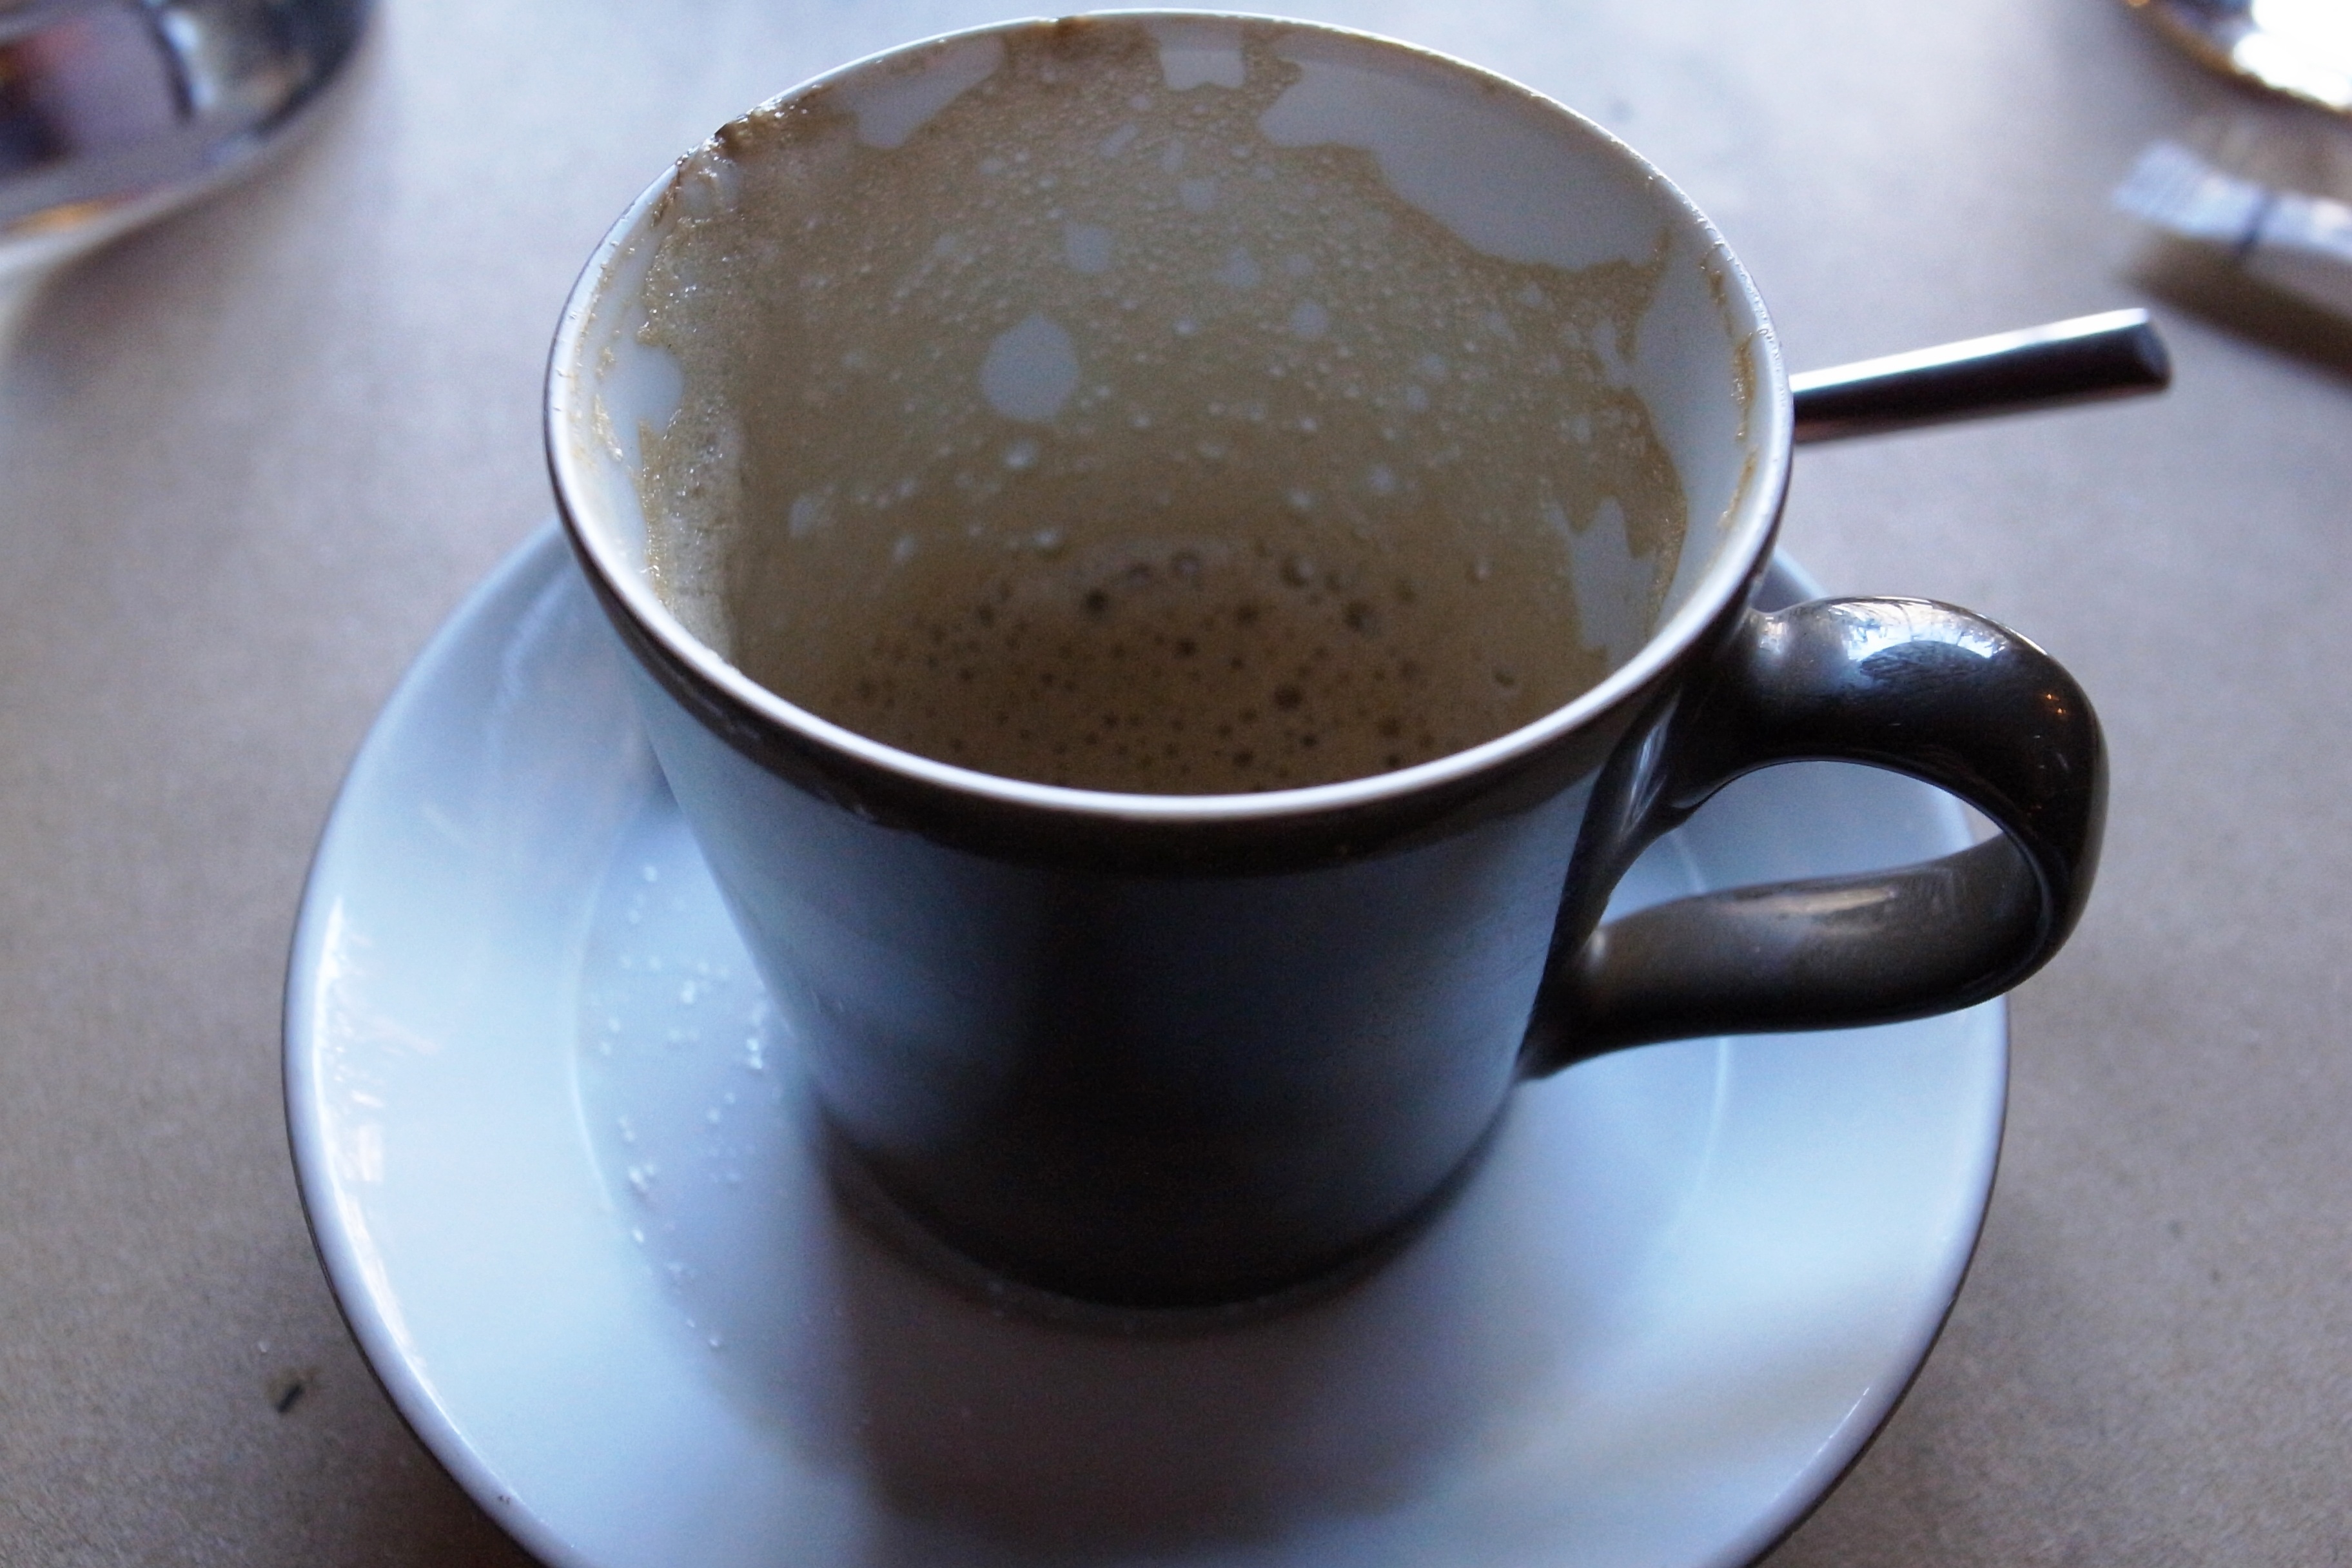
work, cafe, coffee, time, cup, cappuccino, food, relax, macro, kettle, drink, espresso, coffee cup, caffeine, end, flavor, caf au lait, caff macchiato, coffee milk, caff americano, salep